Kokkuvil Hindu College

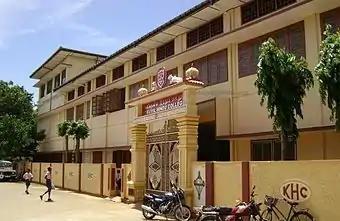
Front view of the "Kokuvil Hindu College"

So in 1865, a committee was appointed by the legislative council to enquire into and report on education. On a recommendation by this committee, the Govt. abolished the Protestant dominated Central School Commission set up in 1841 and, in its place, established in 1869, the Department of Public Instruction, which now exists as the Department of Education. The committee also laid down two principles regarding Education in the country: